Geometric morphometrics in anthropology

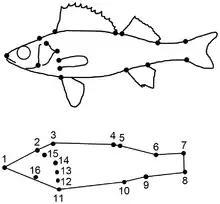
Morphometric landmarks on a Eurasian perch (Perca fluviatilis) - journal.pone.0043641.g002

The study of geometric morphometrics in anthropology has made a major impact on the field of morphometrics by aiding in some of the technological and methodological advancements. Geometric morphometrics is an approach that studies shape using Cartesian landmark and semilandmark coordinates that are capable of capturing morphologically distinct shape variables. The landmarks can be analyzed using various statistical techniques separate from size, position, and orientation so that the only variables being observed are based on morphology. Geometric morphometrics is used to observe variation in numerous formats, especially those pertaining to evolutionary and biological processes, which can be used to help explore the answers to a lot of questions in physical anthropology. Geometric morphometrics is part of a larger subfield in anthropology, which has more recently been named virtual anthropology. Virtual anthropology looks at virtual morphology, the use of virtual copies of specimens to perform various quantitative analyses on shape (such as geometric morphometrics) and form...